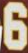
Number: 6